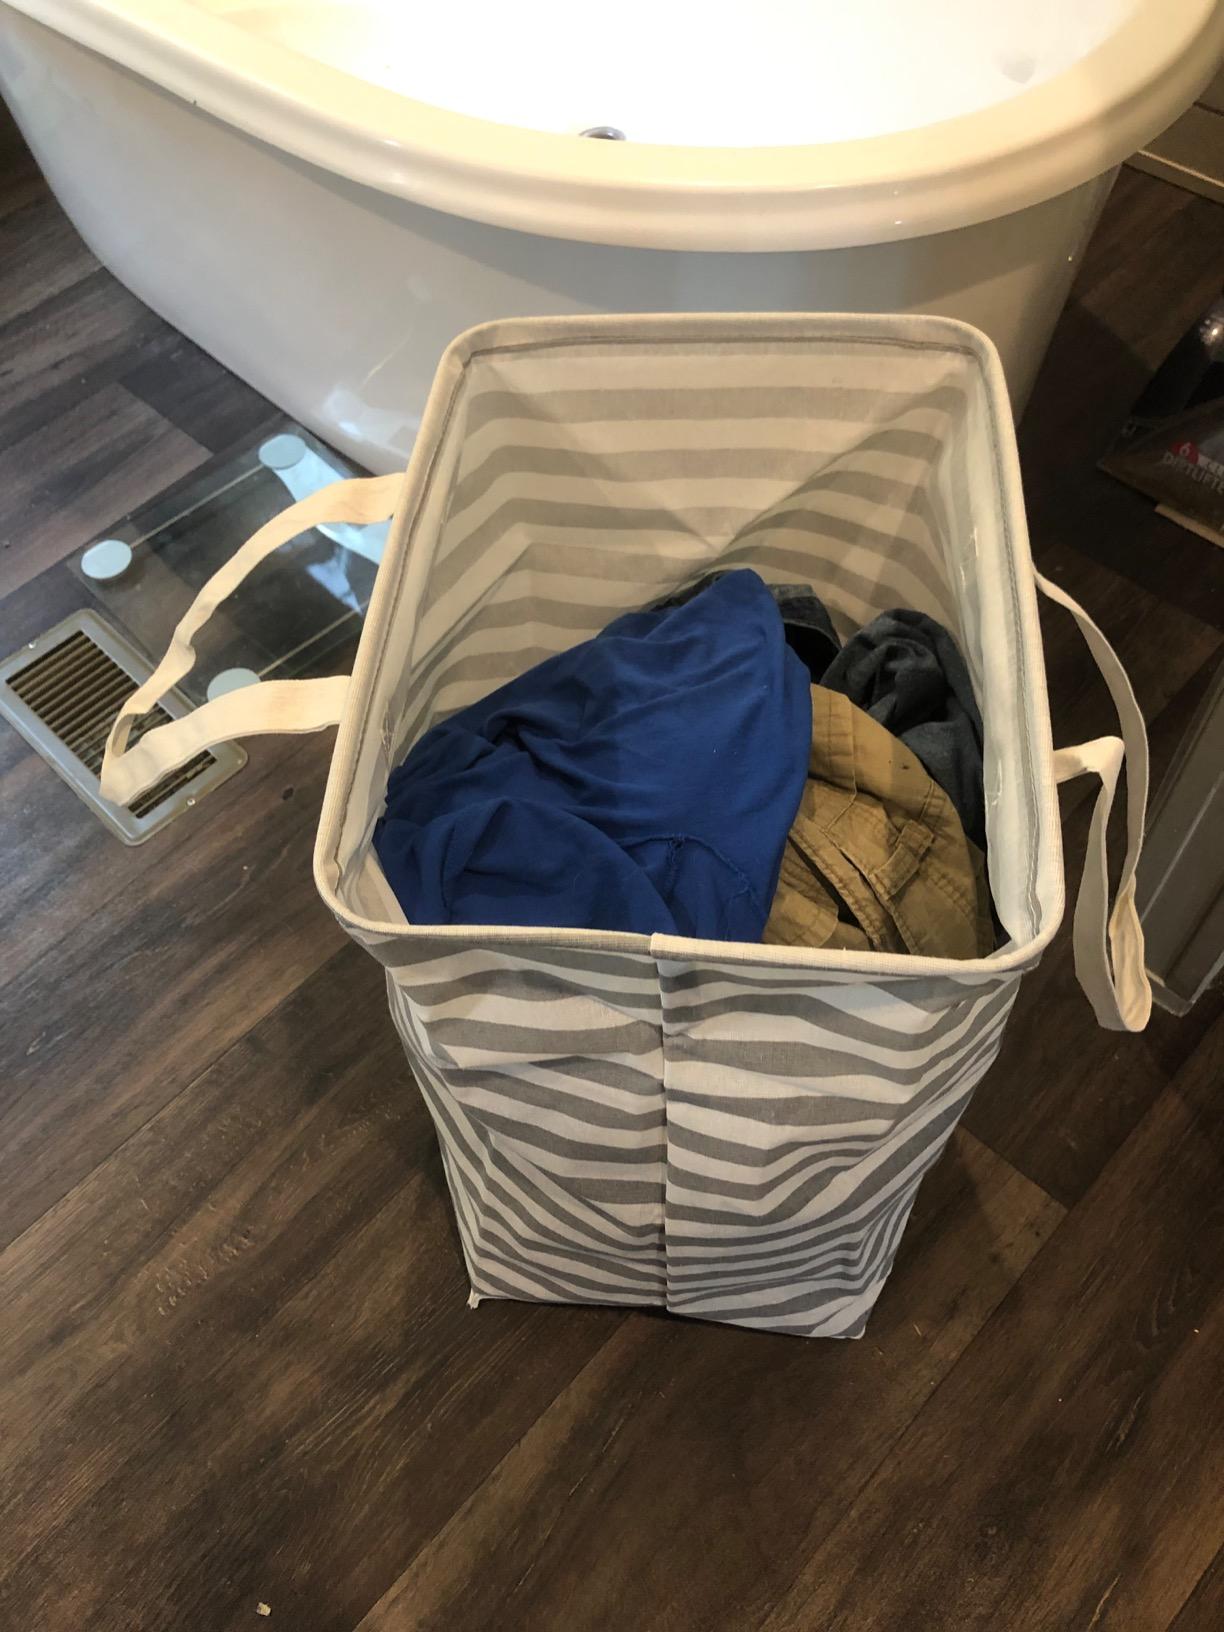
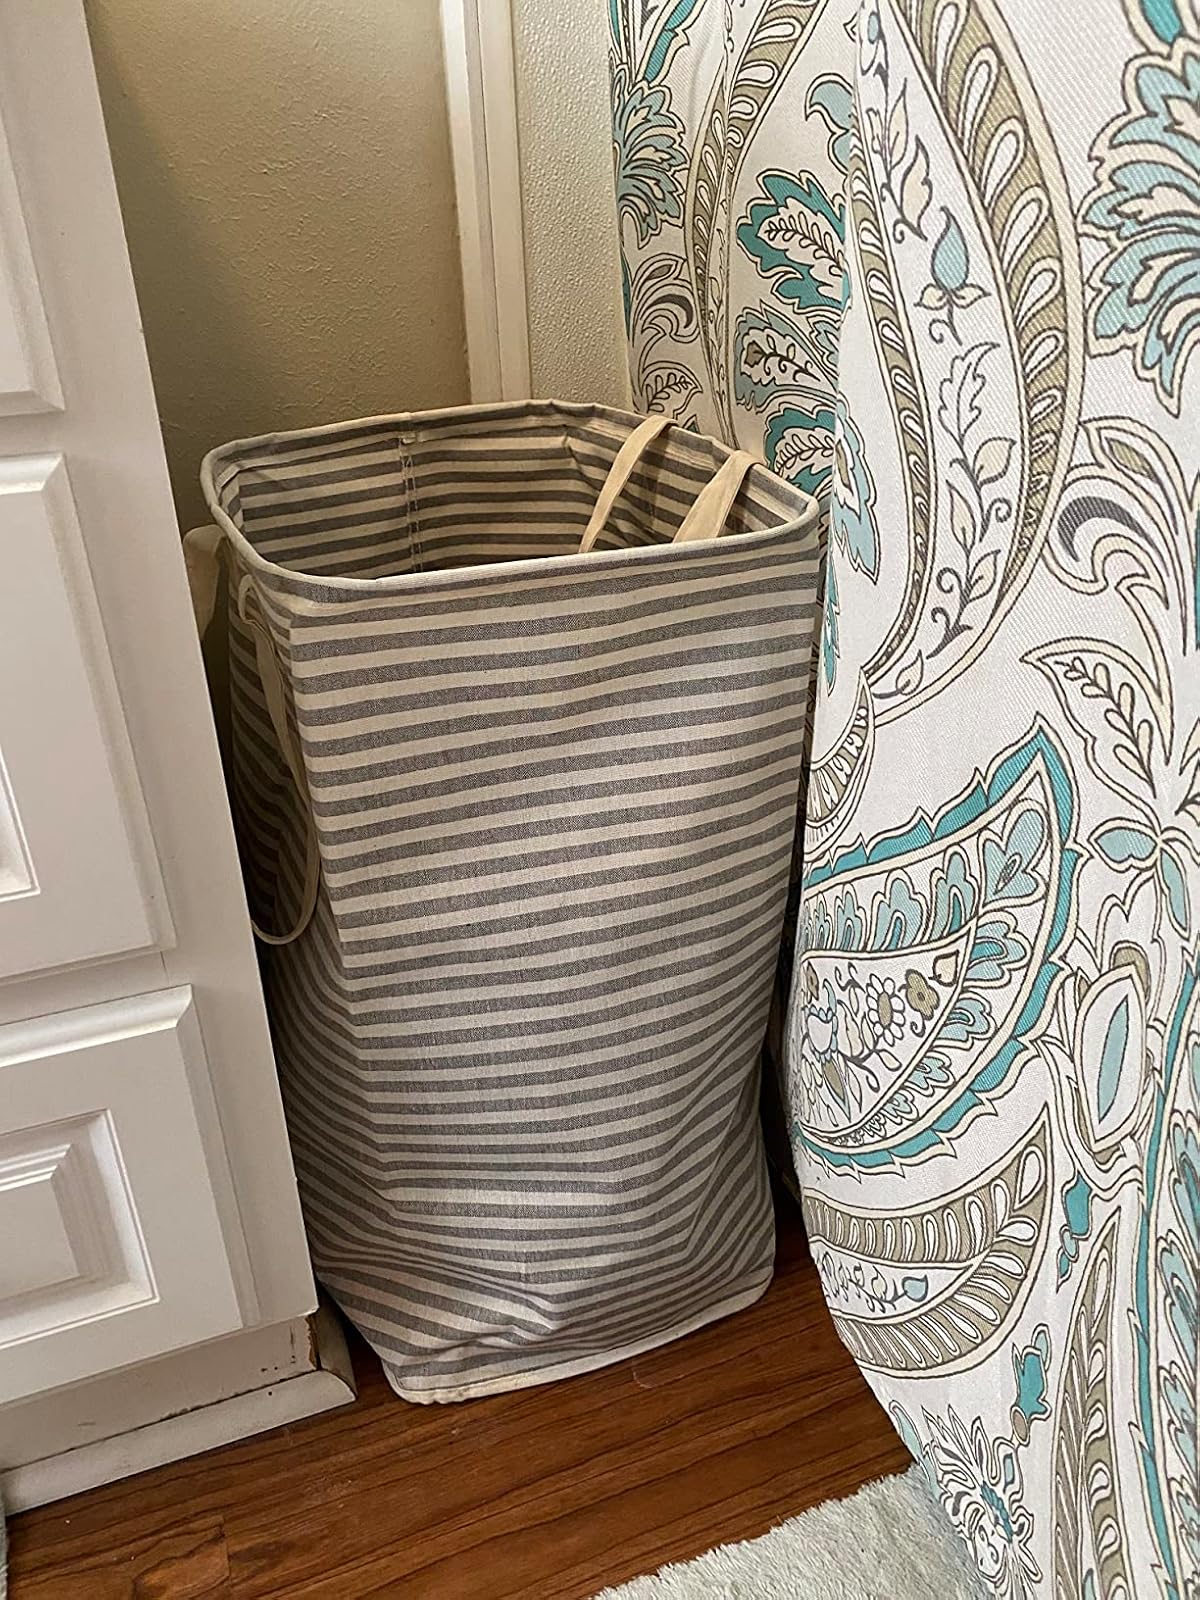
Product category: items_hamper
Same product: no